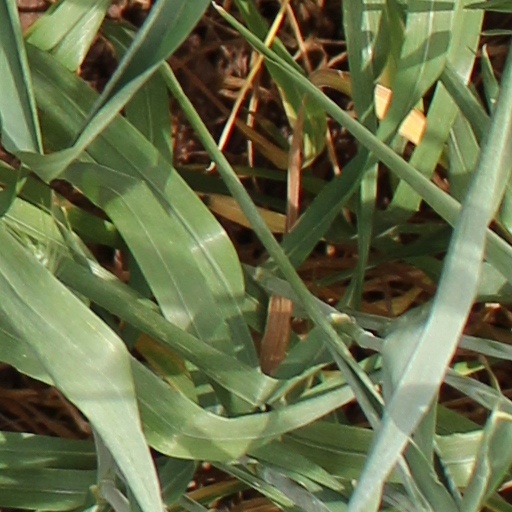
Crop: wheat